Watchdog timer

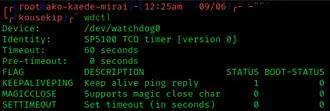
Screenshot of codice_1, a program that shows watchdog status

In computers that are running an operating system and multiple processes, a single, simple test might be insufficient to guarantee normal operation, as it could fail to detect a subtle fault condition and consequently kick the watchdog even though a fault condition exists. For example, in the case of the Linux operating system, a user-space watchdog daemon may simply kick the watchdog periodically without performing any tests. As long as the daemon runs normally, the system will be protected against serious system crashes such as a kernel panic. To detect less severe faults, the daemon can perform tests that cover various aspects of the system condition, including resource availability (e.g., memory, file handles, CPU time), evidence of expected process activity (e.g., system daemons running, specific files being present or updated), overheating, and network activity.